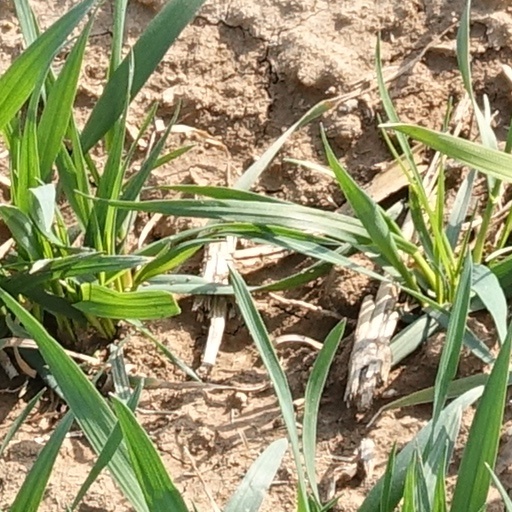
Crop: wheat